Mixed martial arts

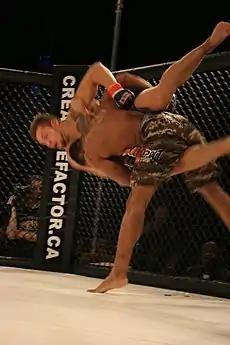
Fighter performs a takedown on his opponent.

Judo is a Japanese grappling martial art which has both "ne-waza" (ground grappling) and "tachi-waza" (standing grappling), several judo practitioners have competed in mixed martial arts matches. They use their knowledge in judo for clinching and for doing explosive and fast takedowns which quickly transition into submission holds in the ground. However, judo is traditionally and exclusively trained using the judogi, as such, many techniques and strategies from judo can not be translated into MMA. Fighters who hold a black belt in judo include Fedor Emelianenko, Marco Ruas, Khabib Nurmagomedov, Islam Makhachev, Ian Garry, Dong Hyun Kim, Cub Swanson, Don Frye, Antônio Rodrigo Nogueira, Fabricio Werdum, Vitor Belfort, Benoît Saint-Denis, Merab Dvalishvili, Reinier de Ridder and Olympian judokas Ronda Rousey, Hector Lombard, Rick Hawn and Hidehiko Yoshida. Former WEC middleweight champion Paulo Filho has credited judo for his success in an interview.